Jersey barrier

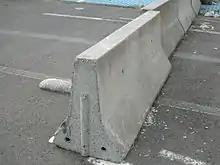
Jersey barriers on the road

A Jersey barrier, Jersey wall, or Jersey bump is a modular concrete or plastic barrier employed to separate lanes of traffic. It is designed to minimize vehicle damage in cases of incidental contact while still preventing vehicle crossovers resulting in a likely head-on collision. Jersey barriers are also used to reroute traffic and protect pedestrians and workers during highway construction. They are named after the U.S. state of New Jersey which first started using the barriers as separators between lanes of a highway in the 1950s.